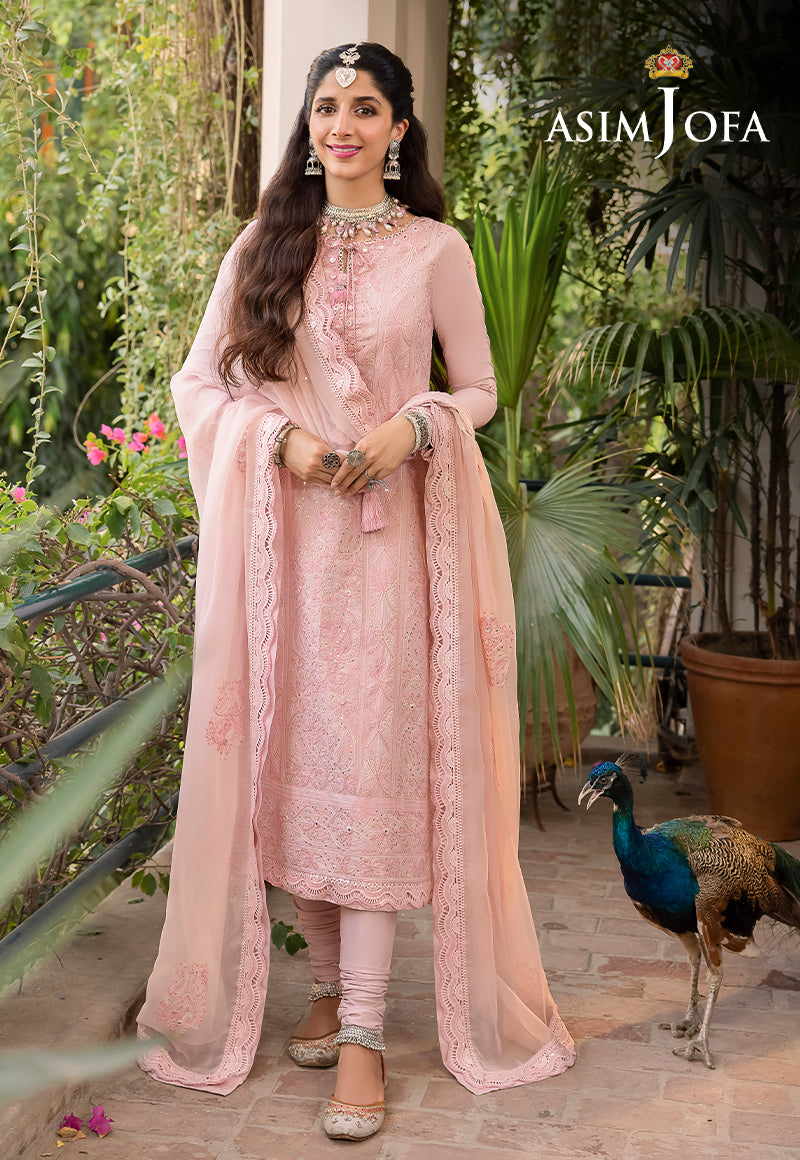
pink embroidered salwar suit